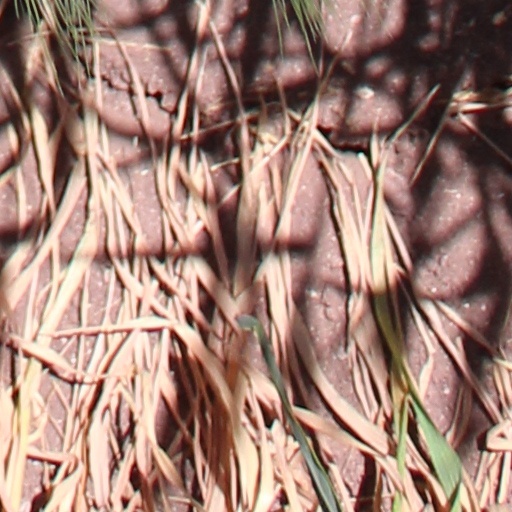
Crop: wheat